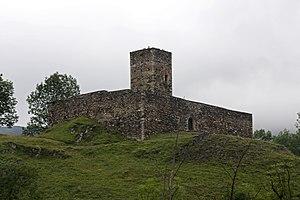
Bages